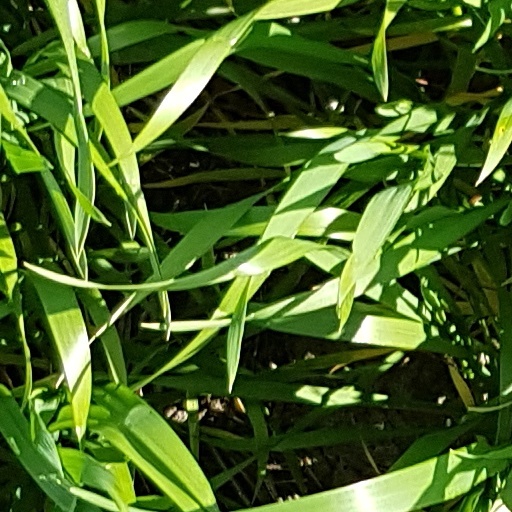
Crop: wheat